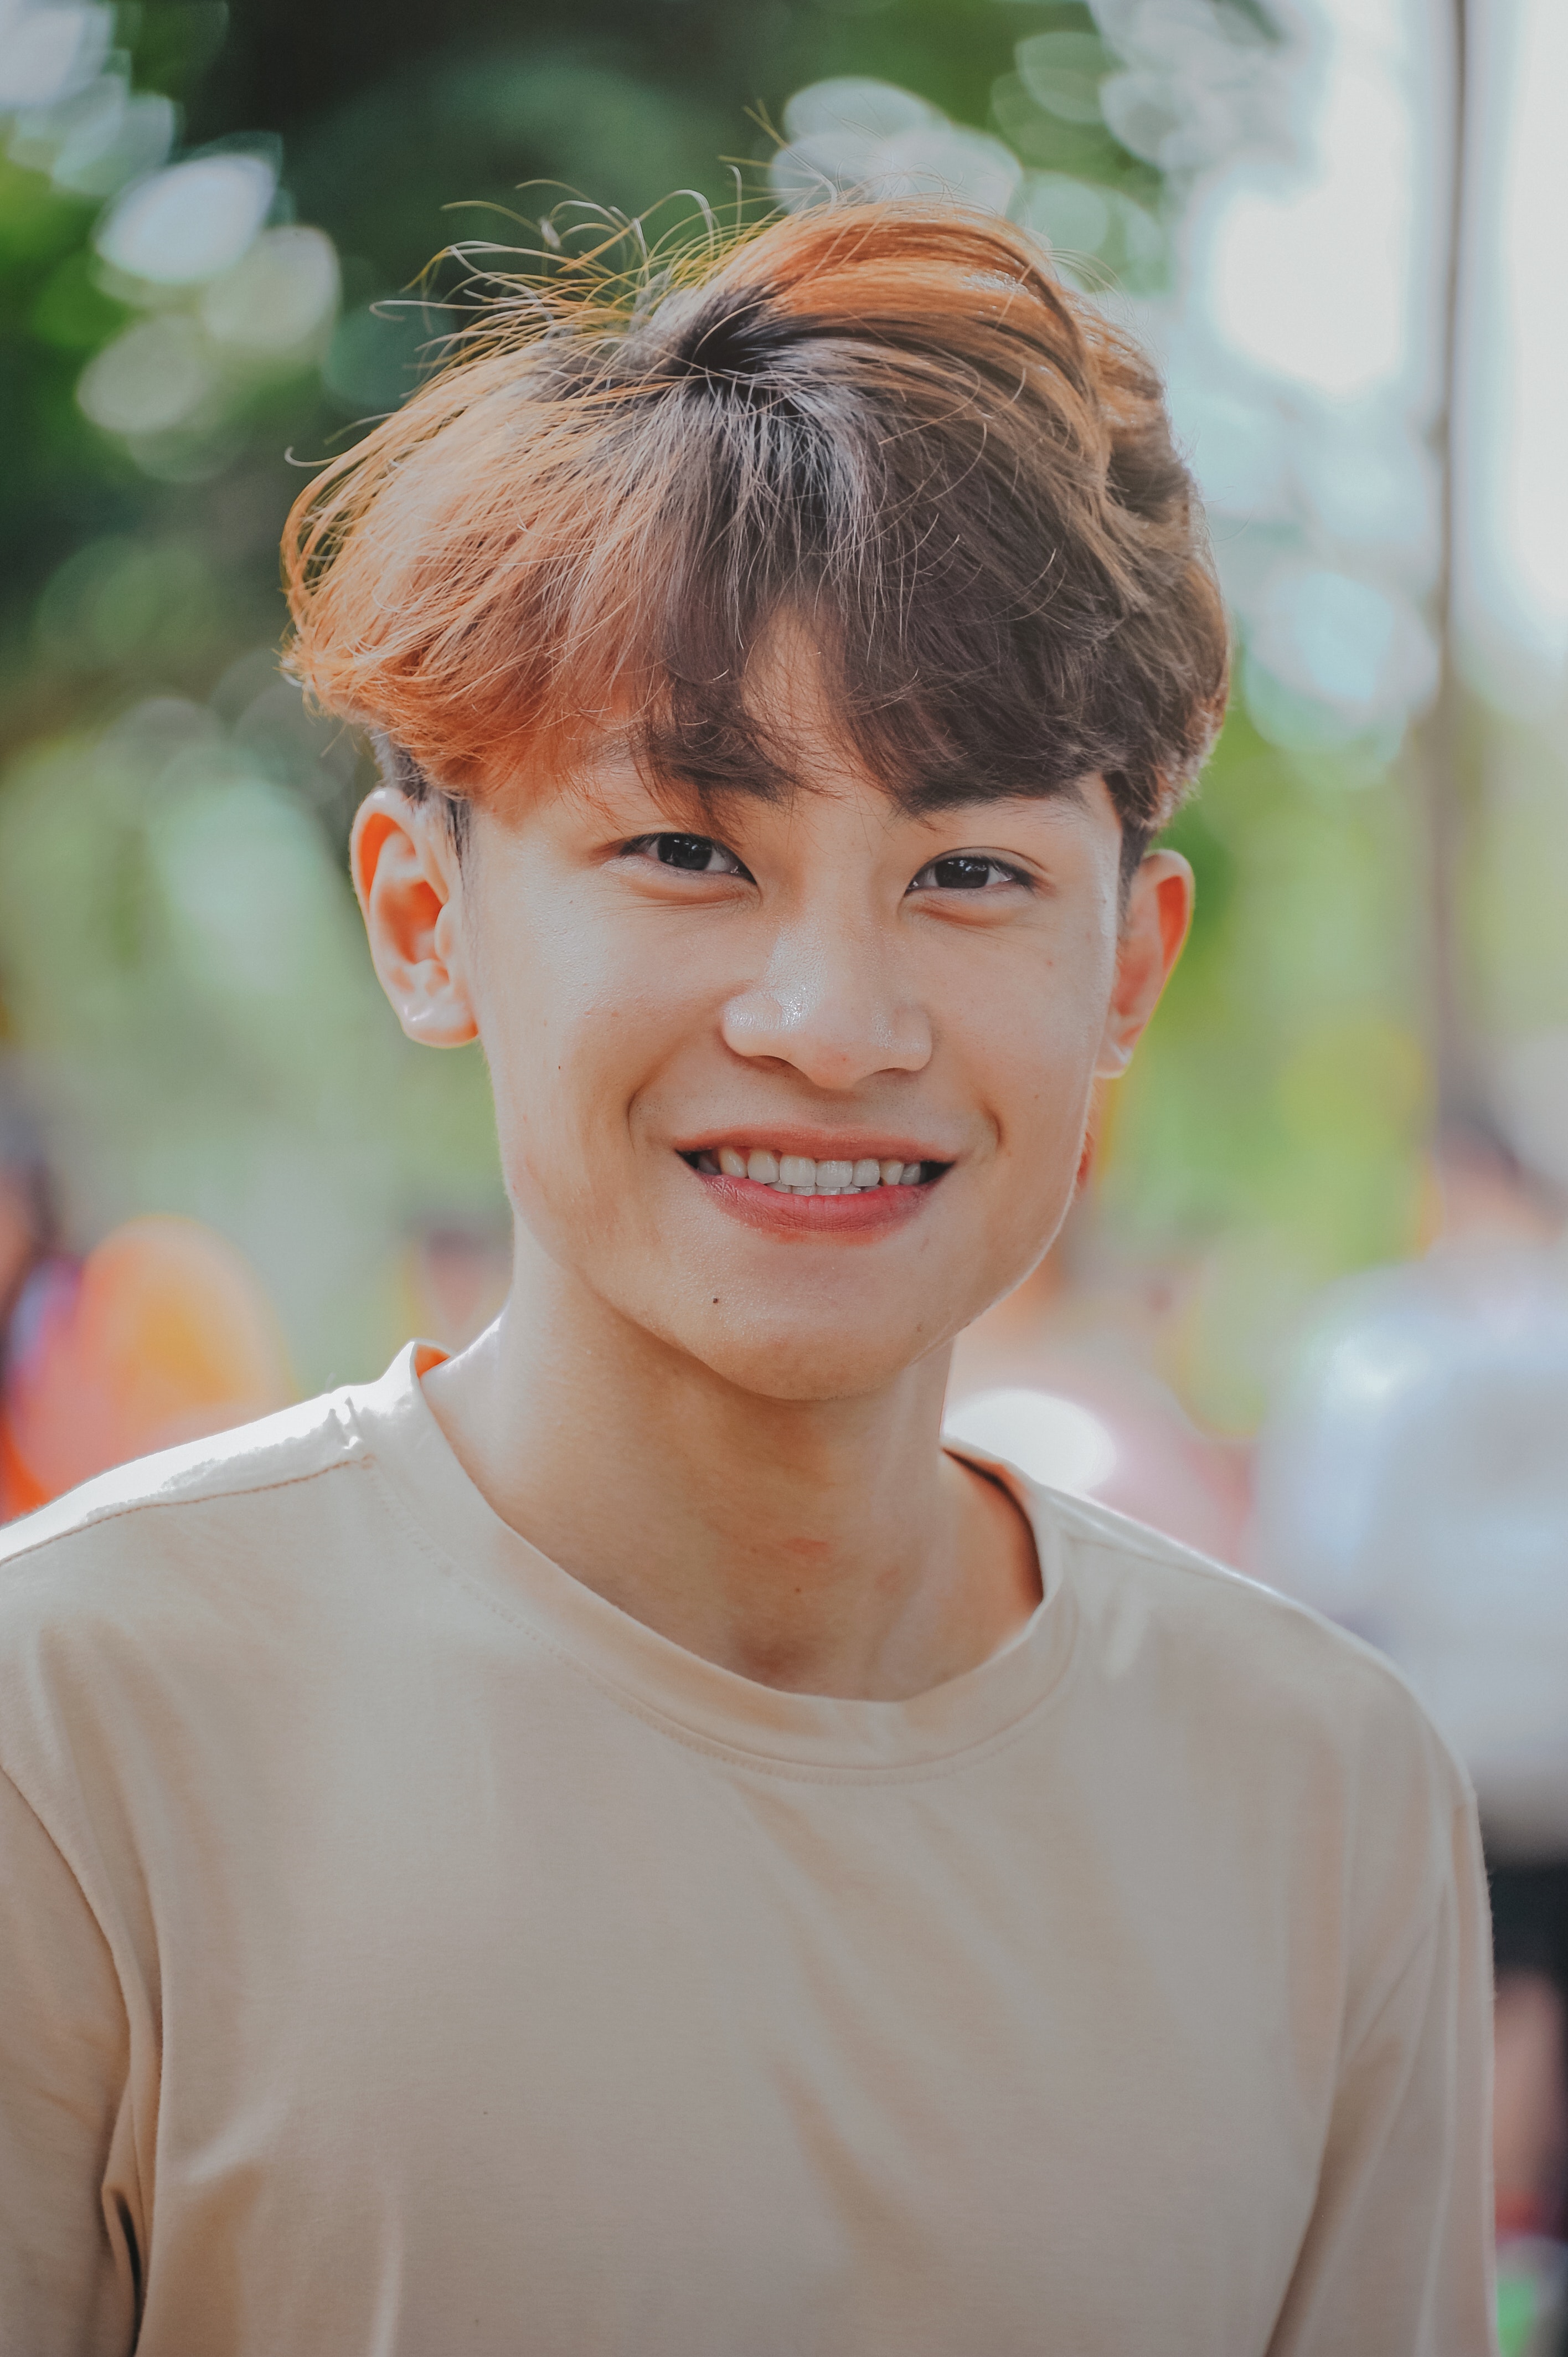
hair, face, hairstyle, beauty, smile, chin, forehead, lip, photography, happy, portrait photography